Jog Maharaj

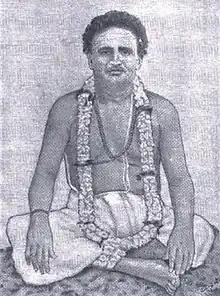
Jog Maharaj

Vishnu Narsimha Jog (14 September 1867 – 5 February 1920) popularly known as Jog Maharaj, was a Marathi Kirtankar and preacher, he established India's first Warkari Shikshan Sanstha in Alandi in 1917.